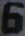
Number: 6